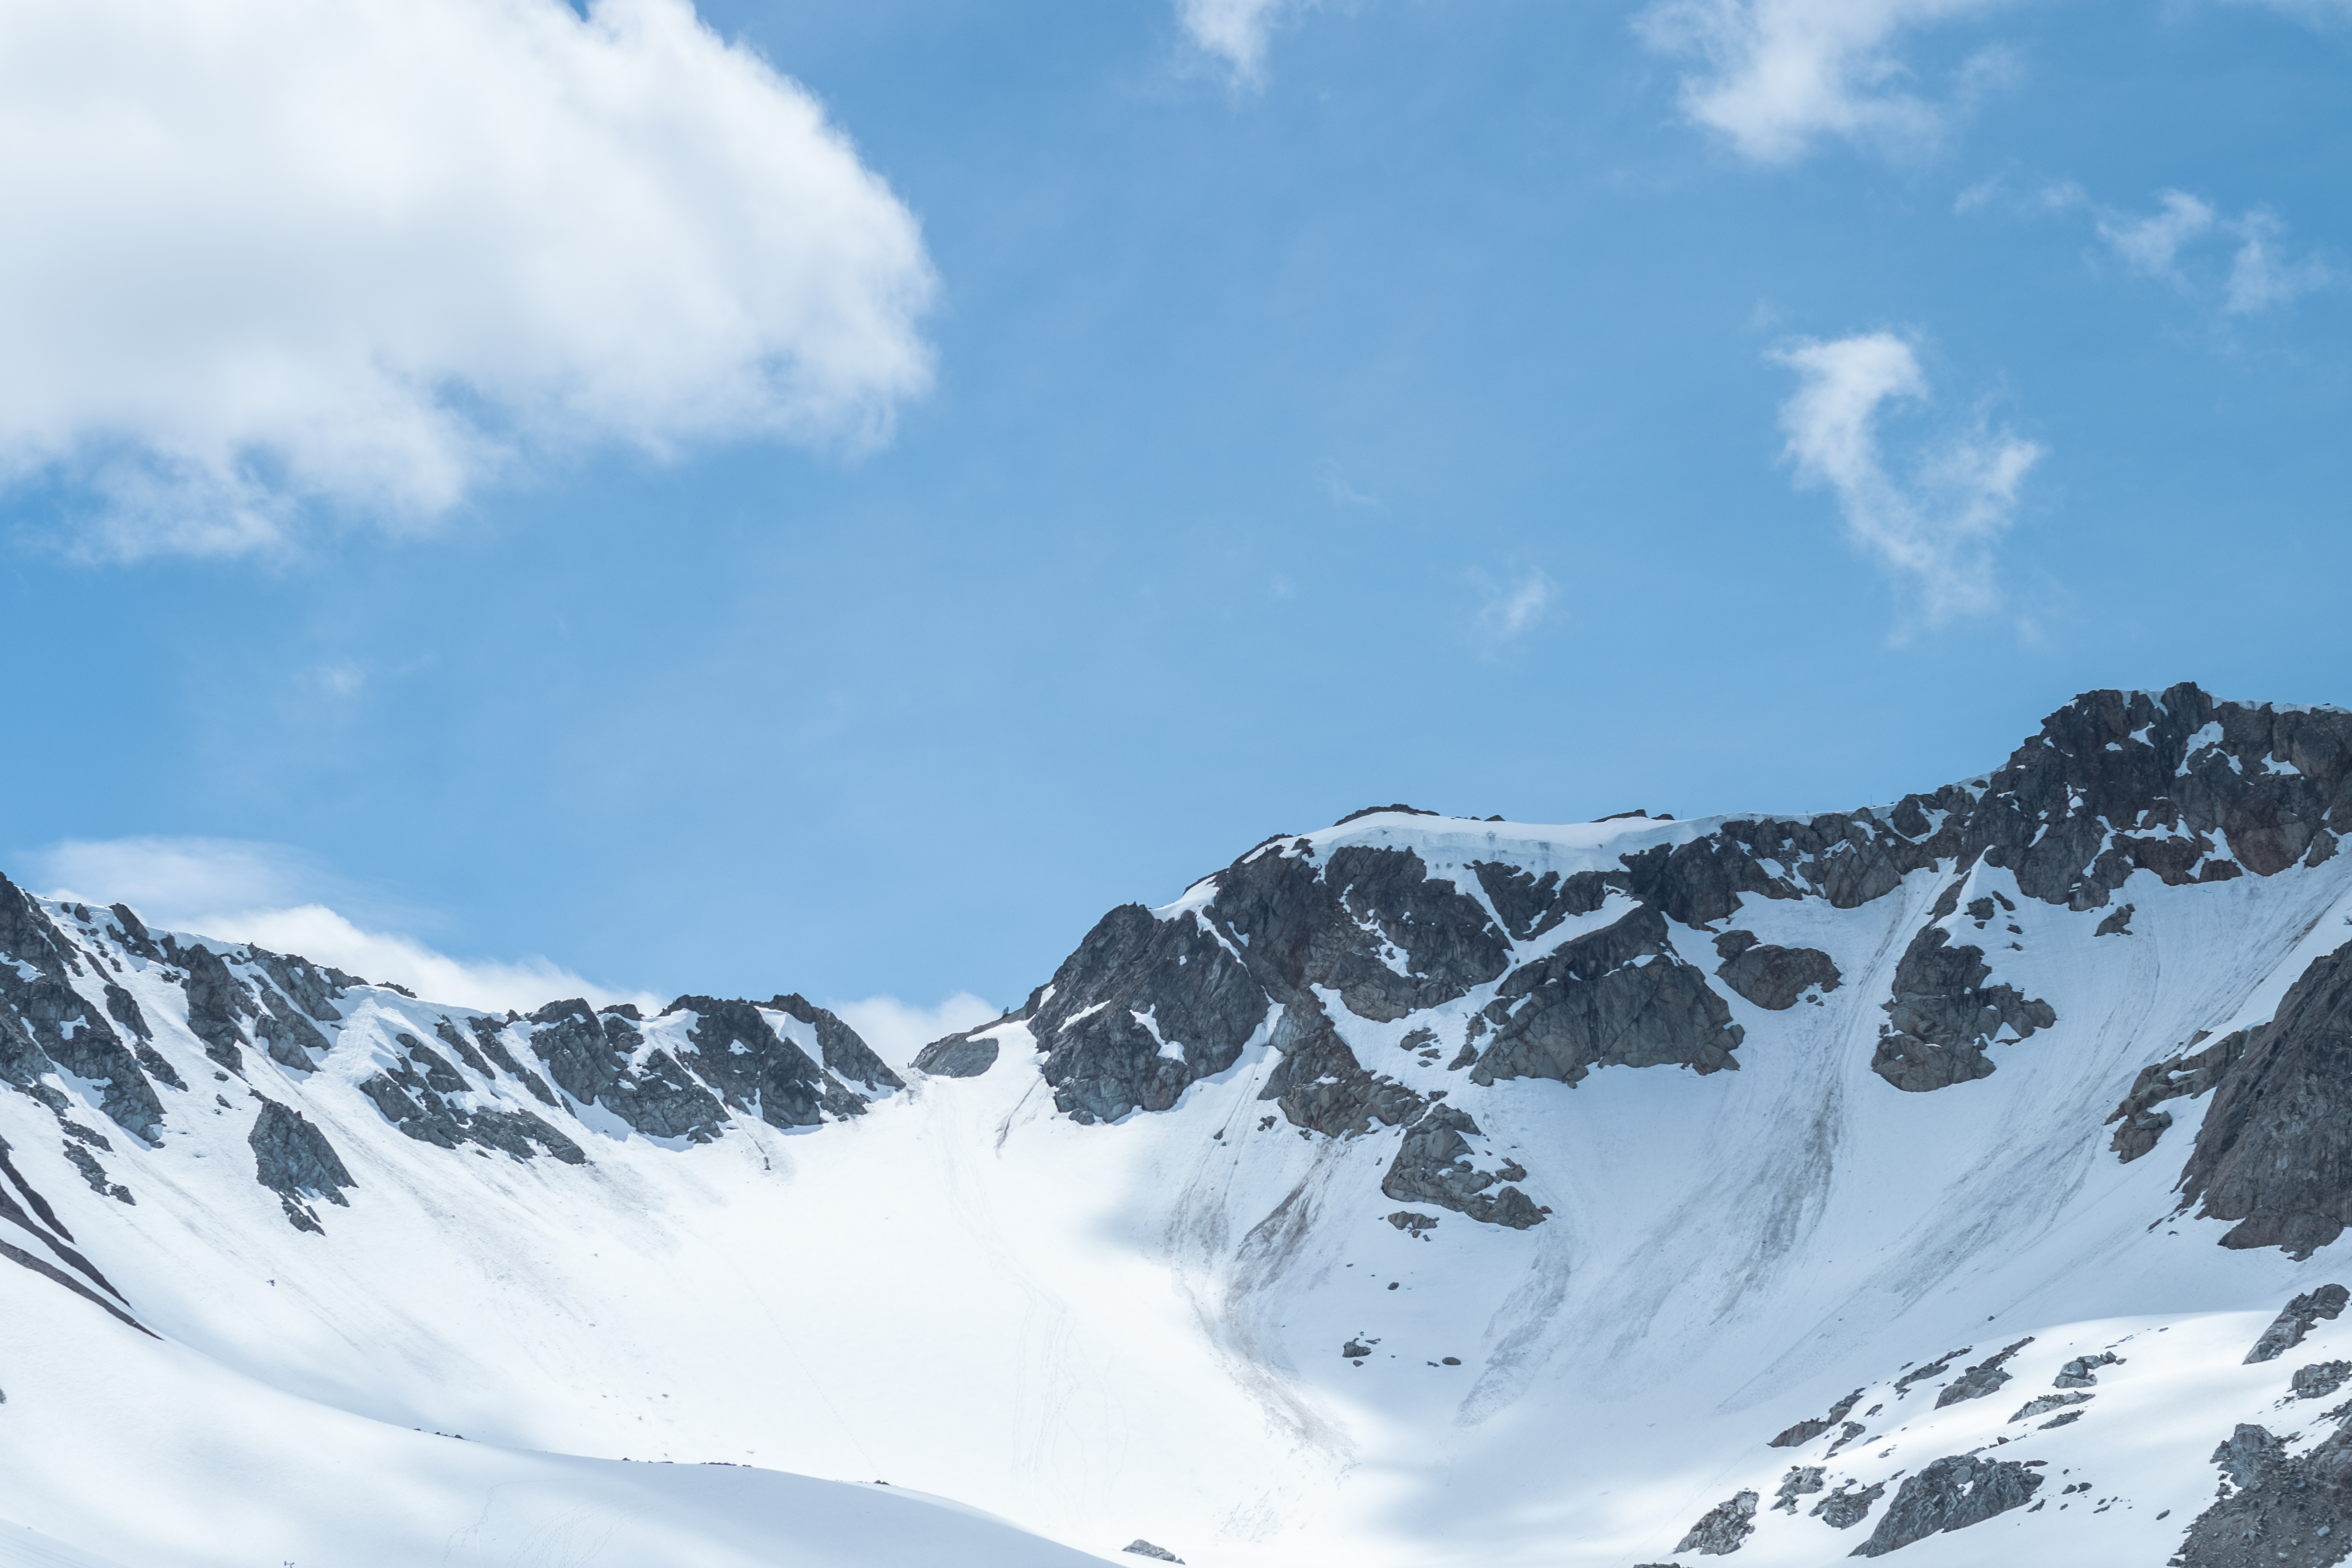
mountain, snow, cold, winter, cloud, sky, mountain range, weather, ridge, summit, mountaineering, clouds, alps, piste, landform, ski touring, mountain pass, ski mountaineering, geographical feature, mountainous landforms, geological phenomenon